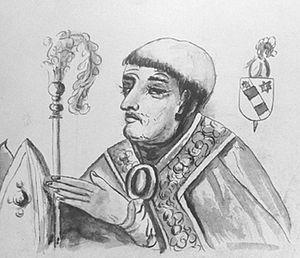
La famille Briçonnet, originaire de Touraine, s'est distinguée depuis les règnes de Charles V et Charles VI.